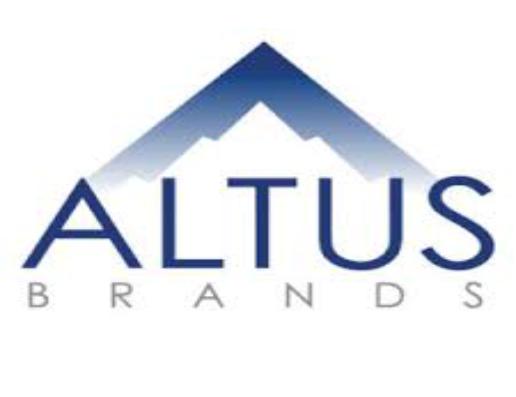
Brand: Altus
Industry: Others